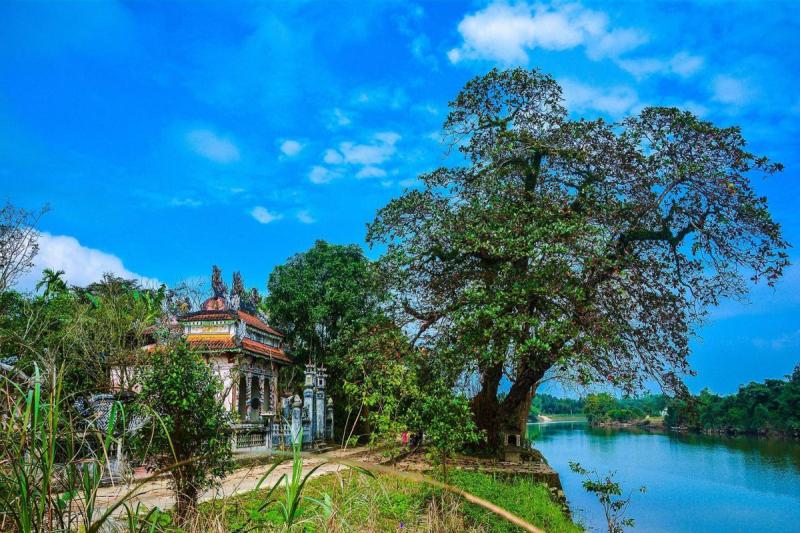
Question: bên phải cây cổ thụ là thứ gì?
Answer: bên phải cây cổ thụ là con sông